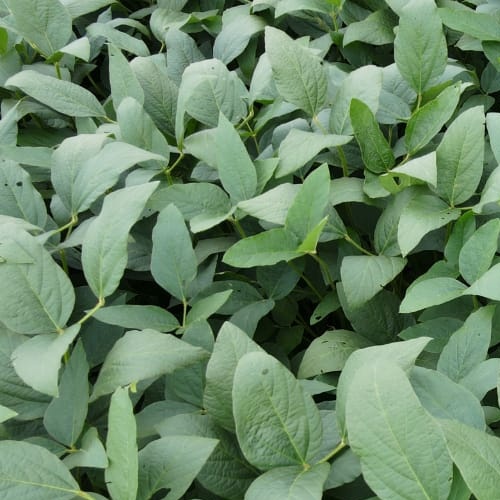
Label: Diabrotica_speciosa